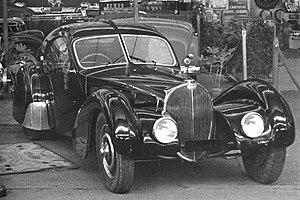
Bugatti Type 57 Atlantic châssis n°57453‎ en 1937
La Bugatti Aérolithe ou Bugatti Type 57 Aérolithe est un prototype concept-car de voiture de sport de 1935, du constructeur automobile Bugatti, à base de châssis-moteur Bugatti Type 57, conçue par Jean Bugatti. Le nom Aérolithe est un synonyme désuet de météore, météoroïde, bolide.